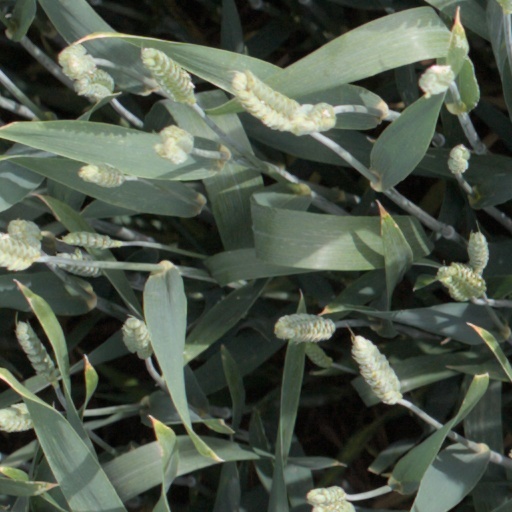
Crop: wheat